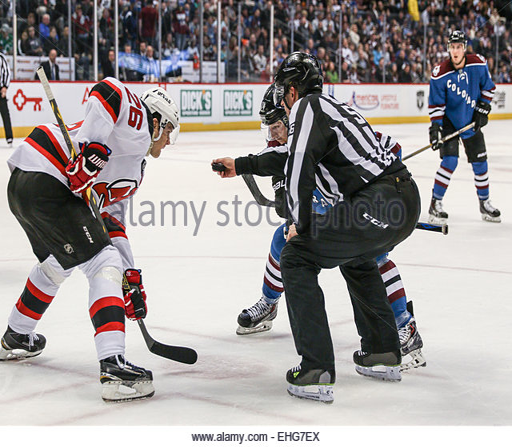
person drops the puck for olympic athlete and us state